António Tavares (writer)

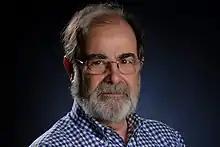
António Tavares

António Tavares (born 1960), is an Angolan–Portuguese author and writer. He is also a journalist, teacher and Portuguese politician.